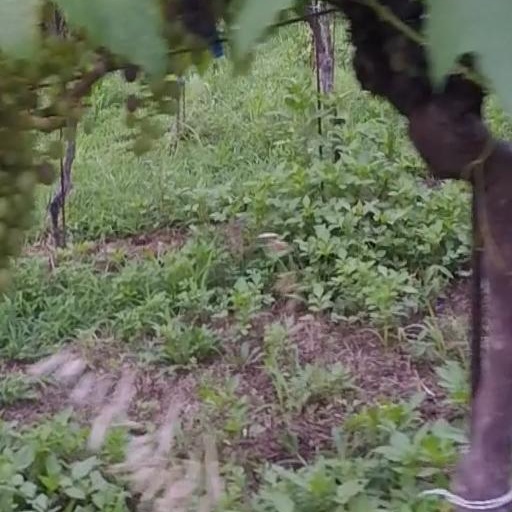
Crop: grape